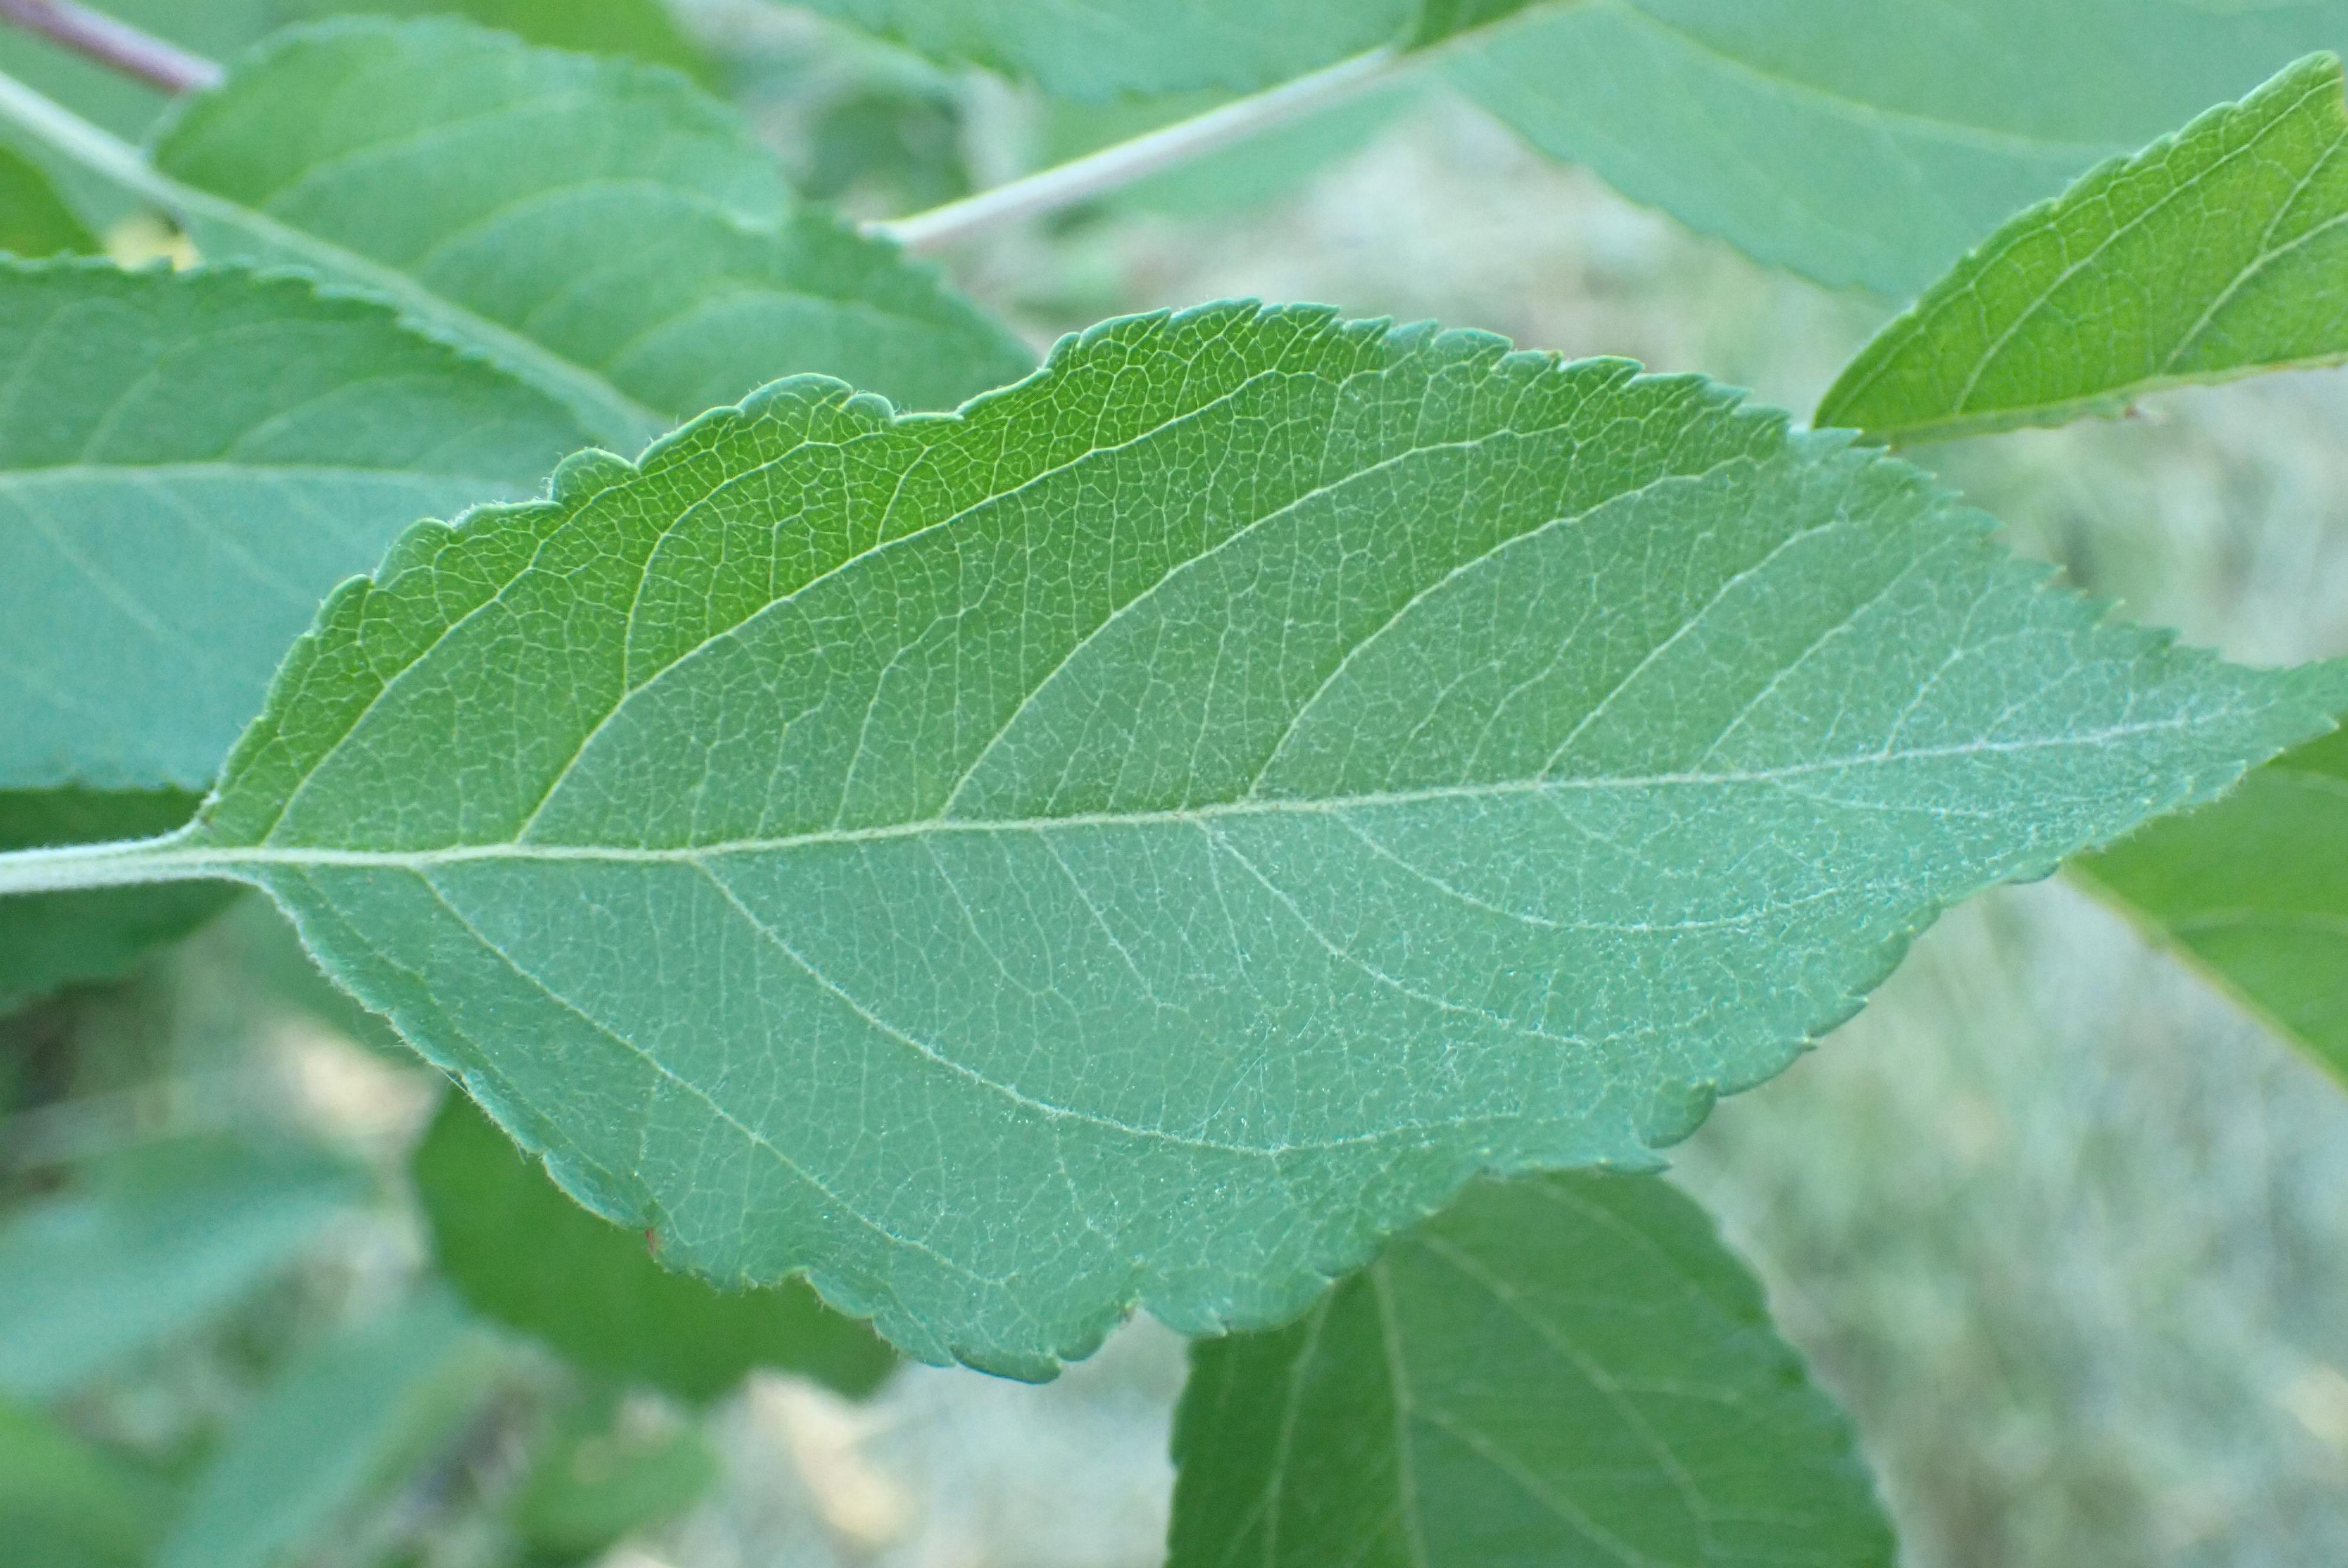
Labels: healthy